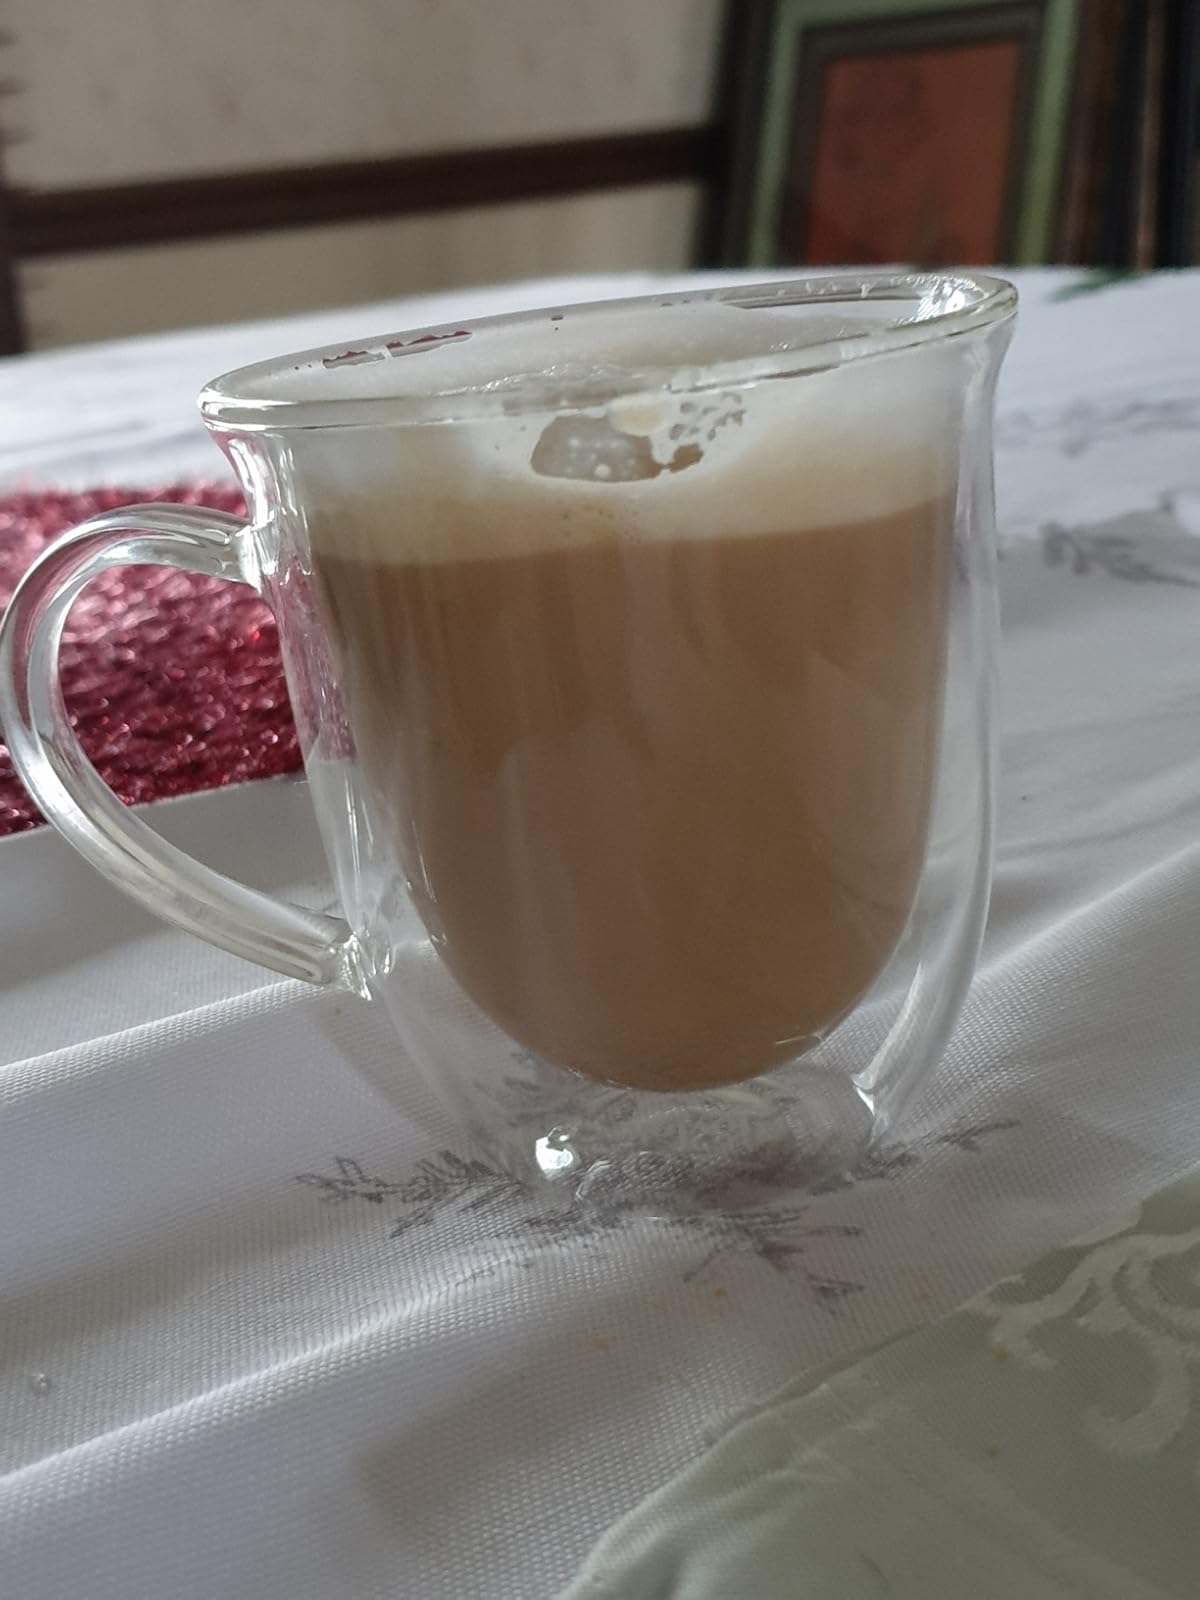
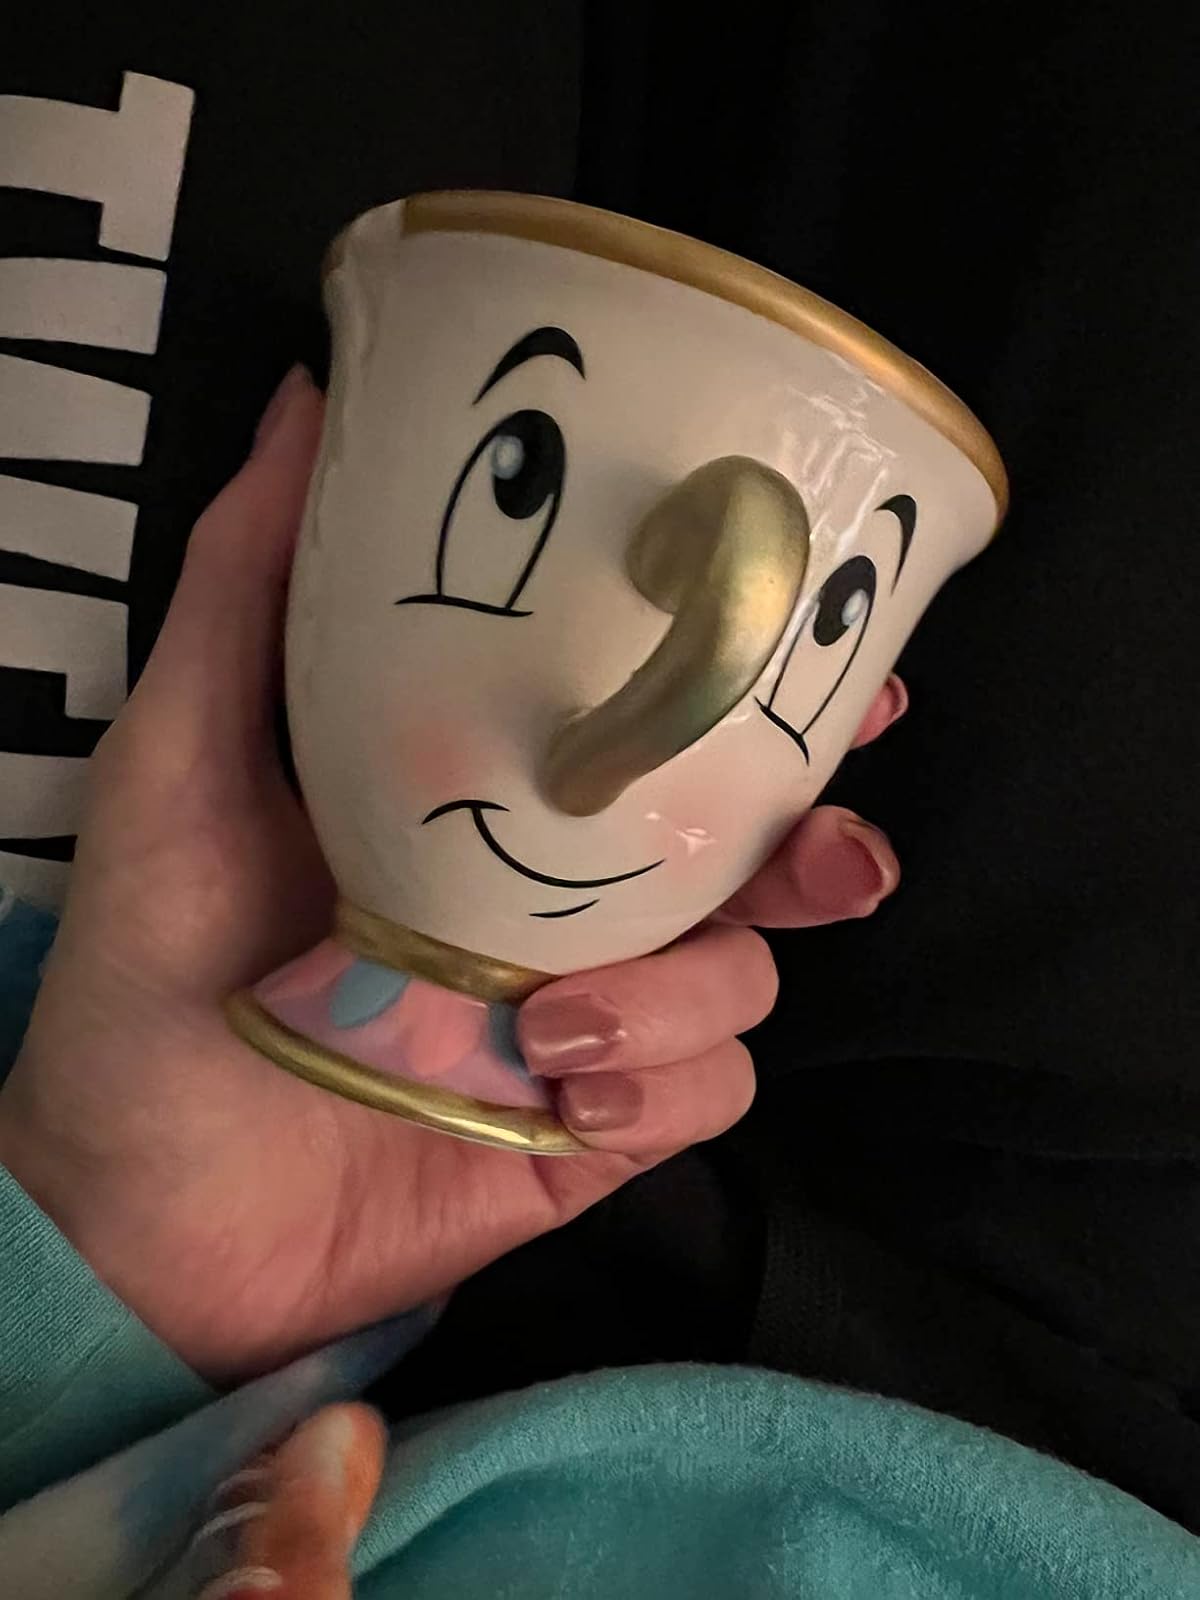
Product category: items_mug
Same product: no